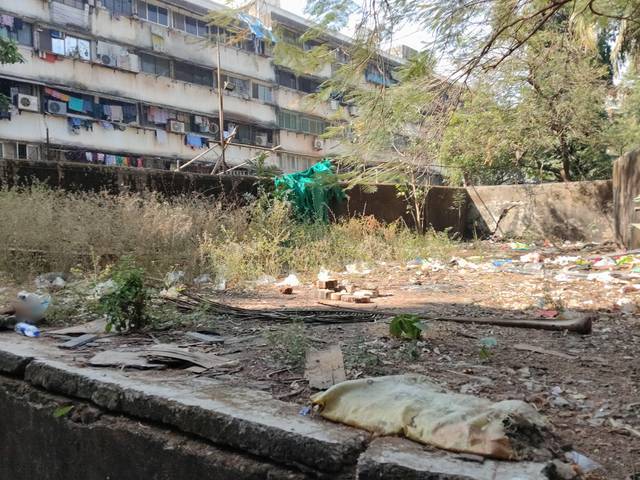
Region: India
Coordinates: 19.098, 72.913